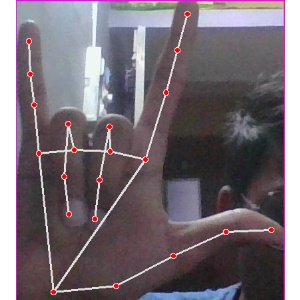
अक्षर: व